LB&SCR D1 class

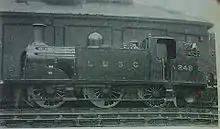
Class D1 with modified tanks

There were 84 D1 and D1X locomotives surviving in December 1922 at the grouping of the railways of southern England to form the Southern Railway. The class continued to find useful work on secondary services throughout the new railway, often in preference to far newer locomotives. During the Second World War six surviving examples were loaned to the London Midland and Scottish Railway and served in the north of Scotland. Nine examples were fitted with water pumps and firefighting equipment and were stationed at the major motive power depots in London to deal with incendiary bomb attacks.